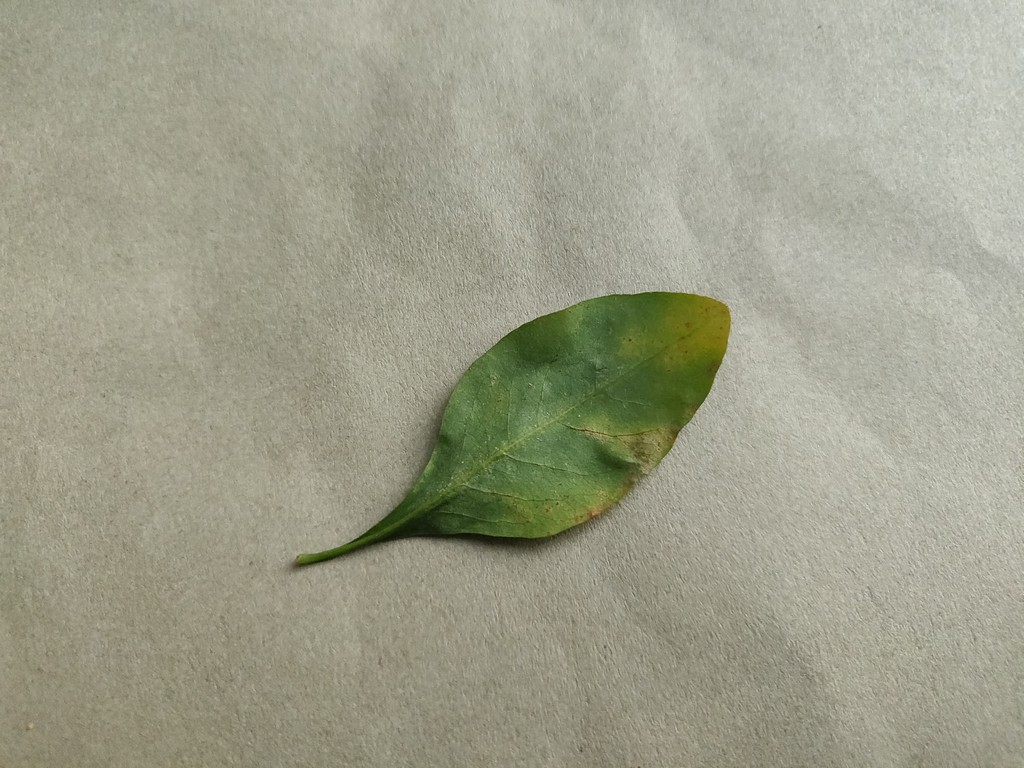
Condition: Unhealthy
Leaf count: single
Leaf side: back